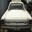
Label: automobile